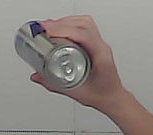
Product: redbull_energydrink